The Morning Call

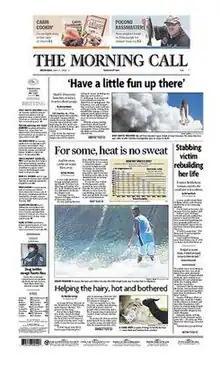
The front page of "The Morning Call"s July 27, 2005 edition

The Morning Call is a daily newspaper in Allentown, Pennsylvania. Founded in 1883, it is the second-longest continuously published newspaper in the Lehigh Valley, after "The Express-Times". The newspaper is owned by Alden Global Capital, a New York Citybased hedge fund.